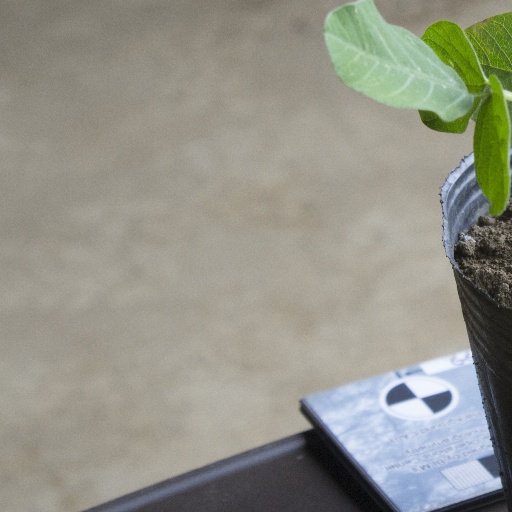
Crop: soybean